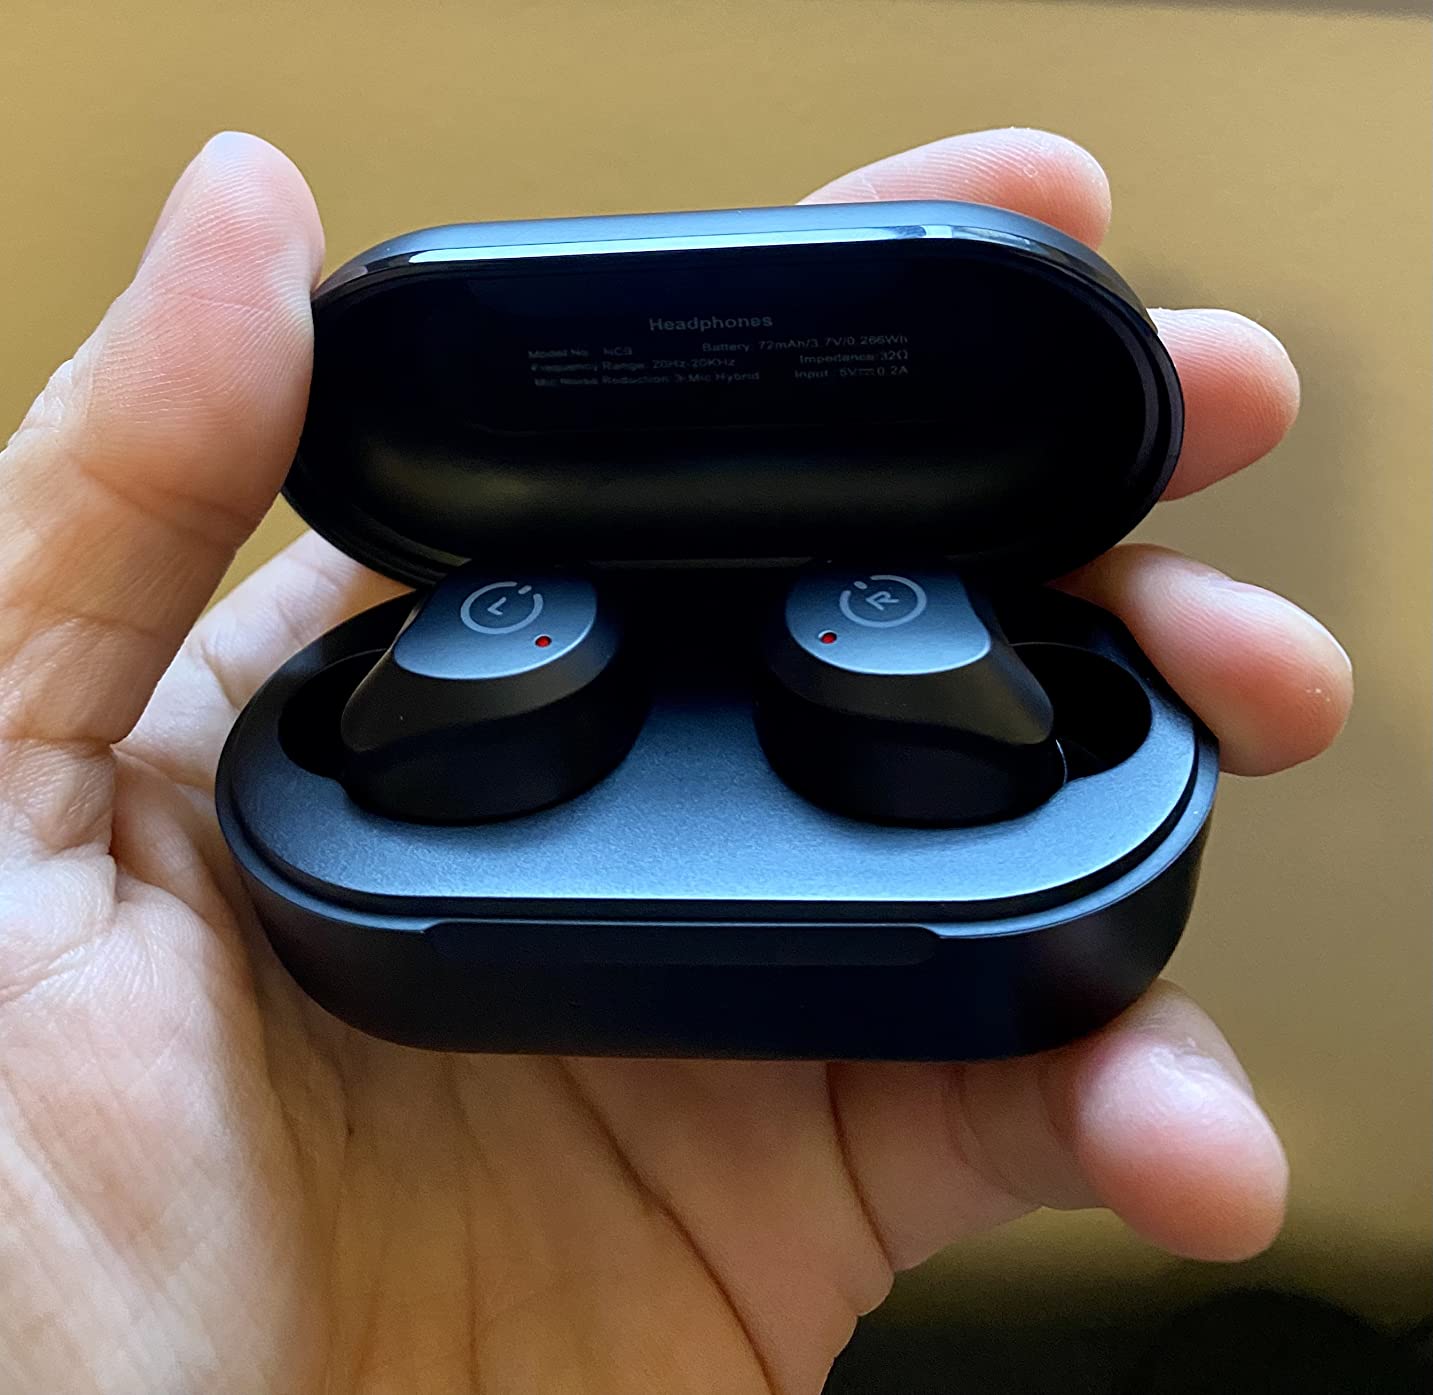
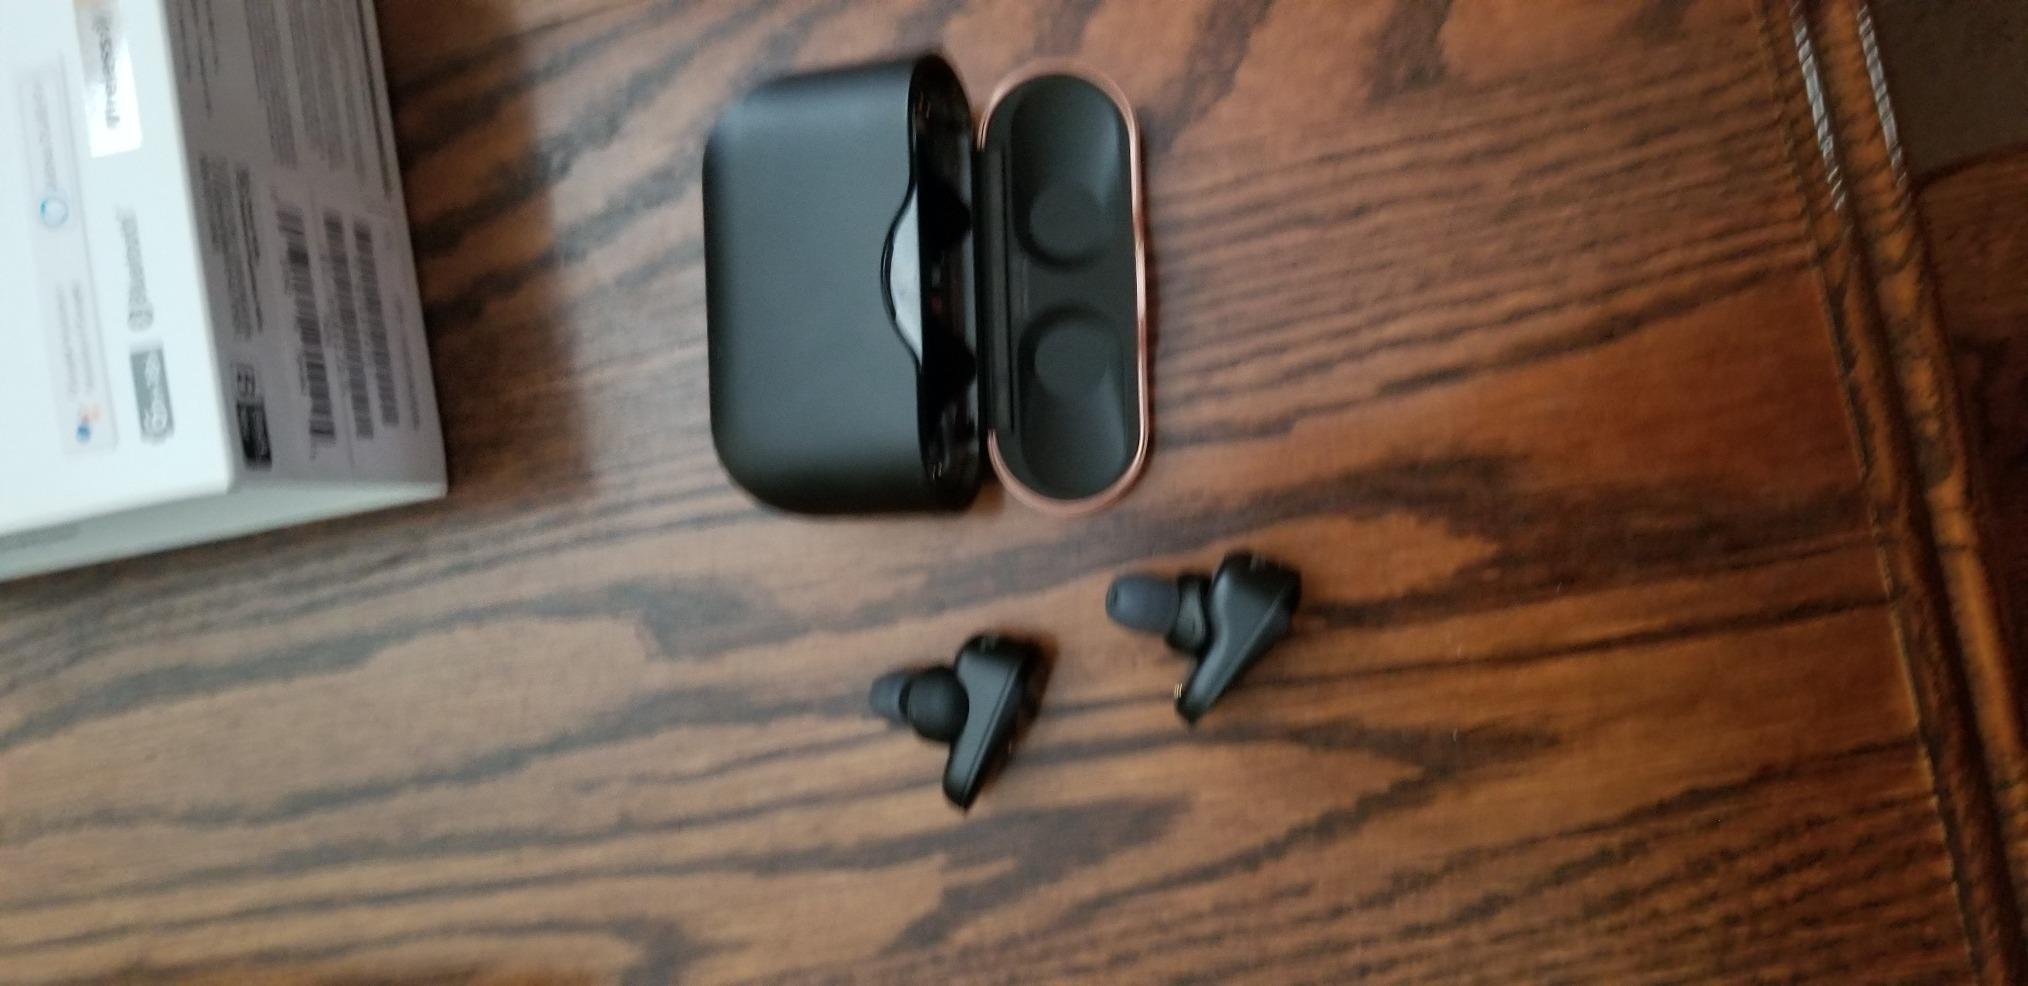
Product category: earbuds
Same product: no